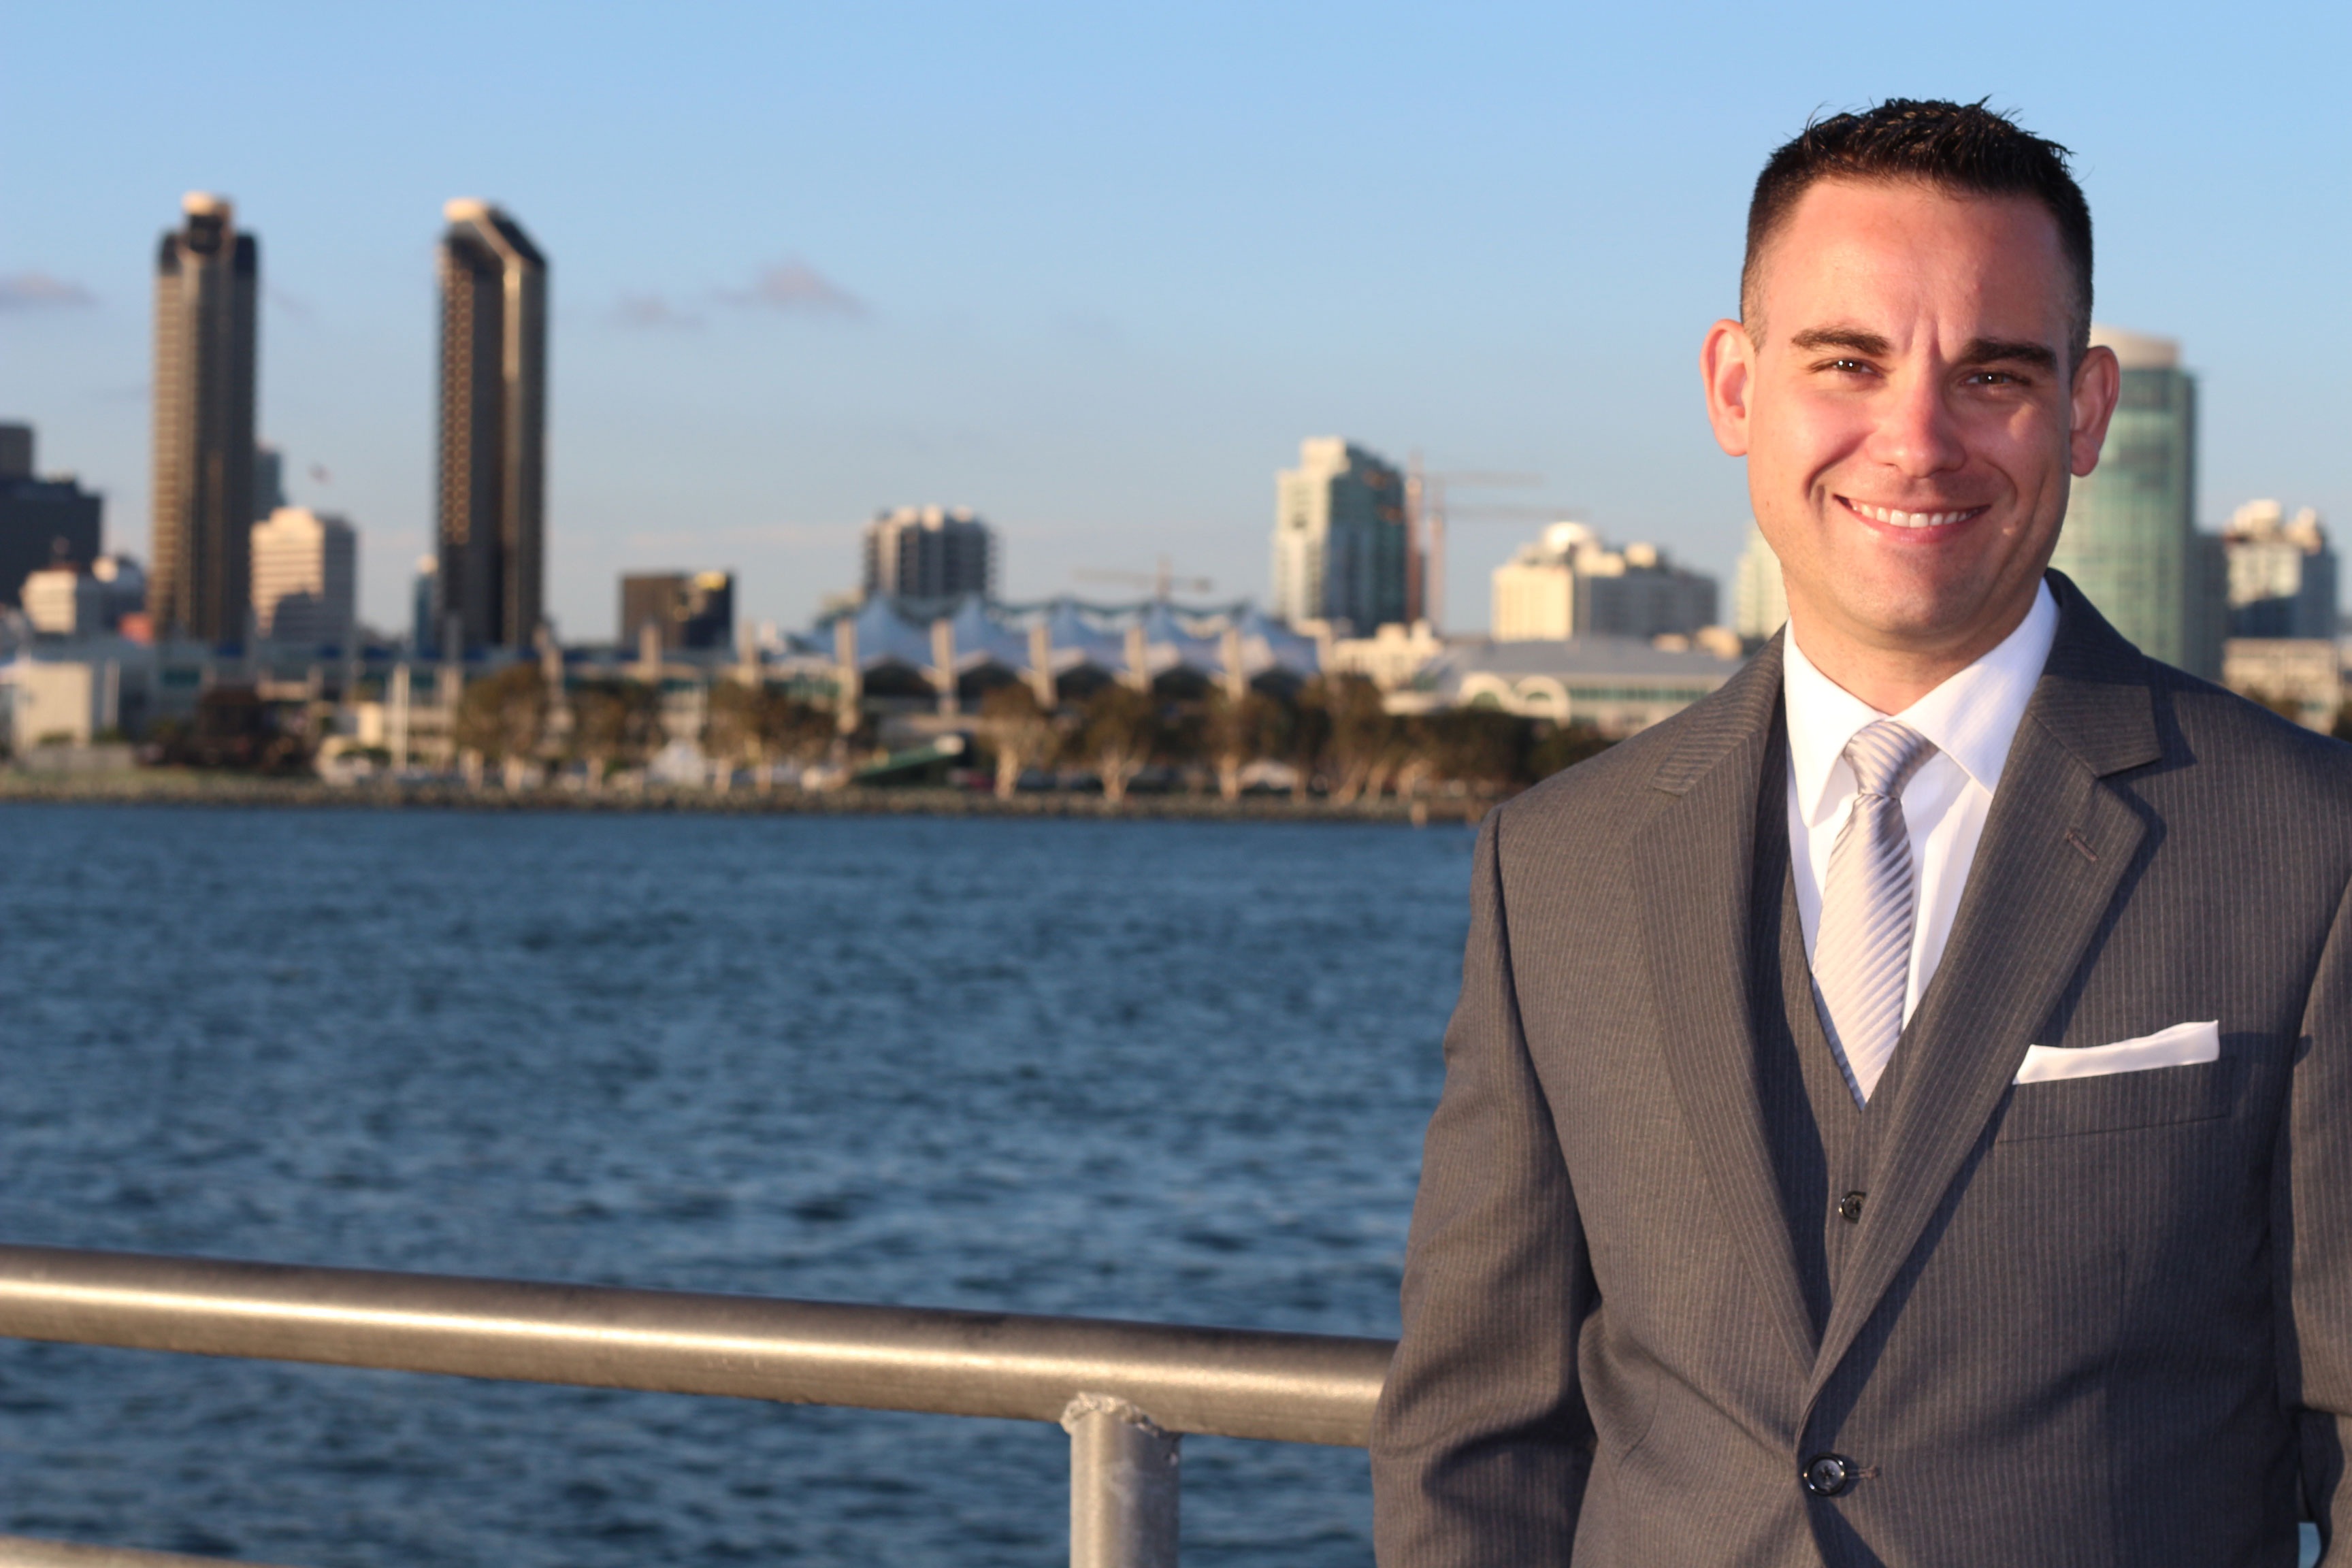
man, person, suit, skyline, skyscraper, cityscape, downtown, travel, harbor, business, waterfront, california, modern, commercial, scene, pacific, businessman, san diego, real estate agent, business travel, stock broker, on business, business tripl